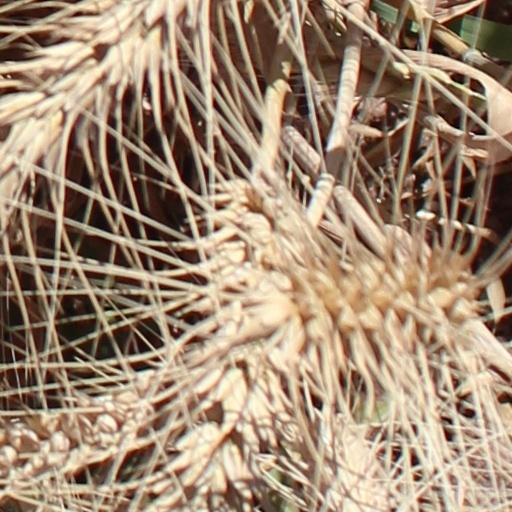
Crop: wheat